Battle of Kliszów

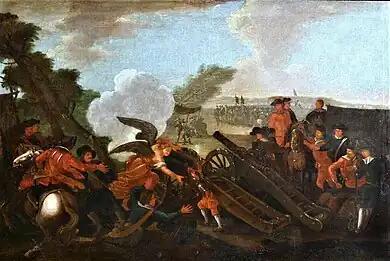
"Battle of Kliszów" by an unknown 18th century artist, (Polish Army Museum)

On his march towards Riga, Charles defeated a Saxon–Russian army at the Battle of Düna on July 9, 1701. The majority of the Saxon–Russian troops under Field Marshal Adam Heinrich von Steinau withdrew from the battle in a relatively orderly fashion, leaving Charles unable to completely defeat Augustus. The Swedish army later crossed the Düna and occupied the Duchy of Courland. Charles then launched a military campaign in Poland to outmaneuver Augustus's troops and depose him as King of Poland before moving against Russia. Several of the king's advisors, including Polish magnates and foreign diplomats, were worried about the king's war plans, especially his plan to depose Augustus. The Polish–Lithuanian Commonwealth was still neutral in the conflict because Augustus had attacked Swedish Livonia in his capacity as elector of Saxony and not as King of Poland.